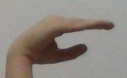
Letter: jeem